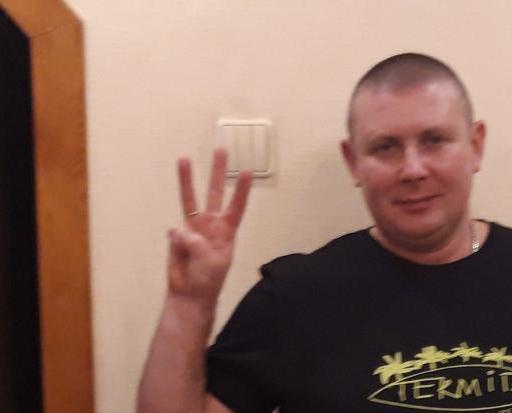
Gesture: three